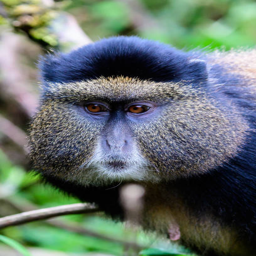
face of a male golden monkey